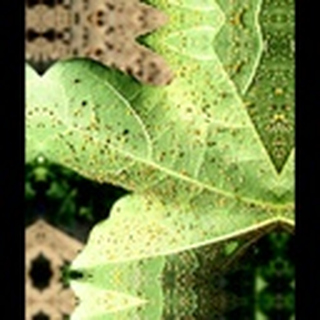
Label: cotton_aphids